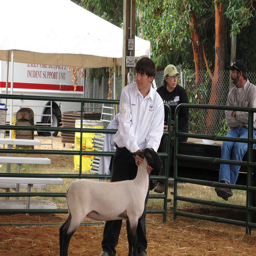
A young man holds the head of a sheep at a livestock show.
A young man in white shirt holding a sheep.
A man petting a goat in an enclosure.
A boy holds his sheep for a livestock show judge.
A young man is adjusting a goat while two people are looking on in a conversation.